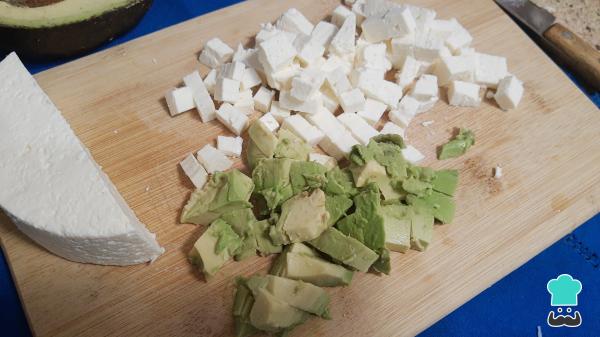
Corta en cubos pequeños el queso panela, el tamaño que debe quedar es para que pueda ser comido en bocados. También pica el aguacate, reserva ambos ingredientes.